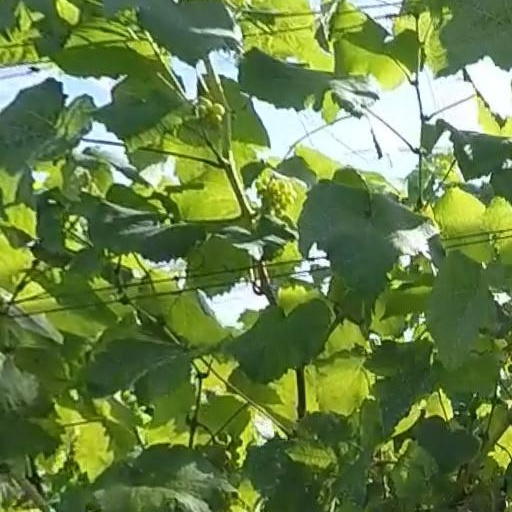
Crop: grape